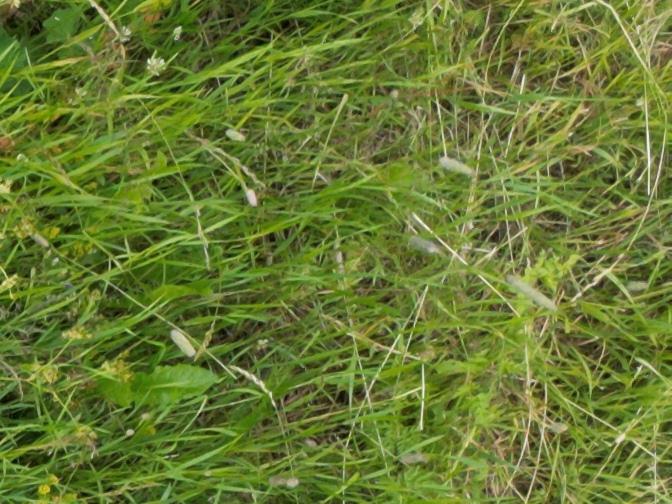
Flowers visible: yarrow flowers, yarrow flowers